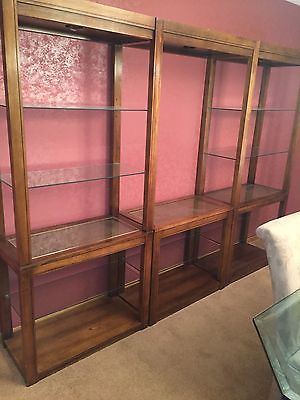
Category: cabinet